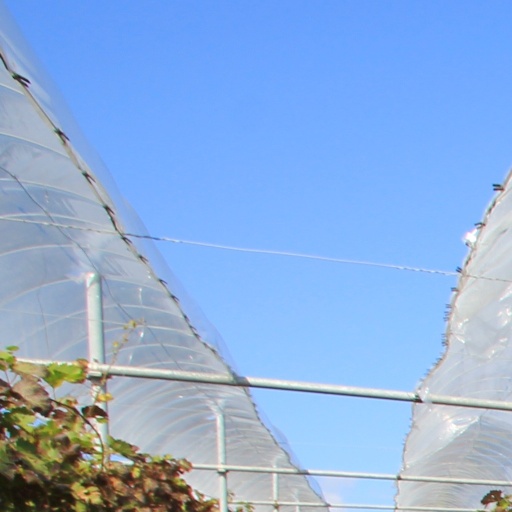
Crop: grape